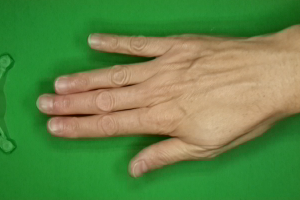
Label: paper